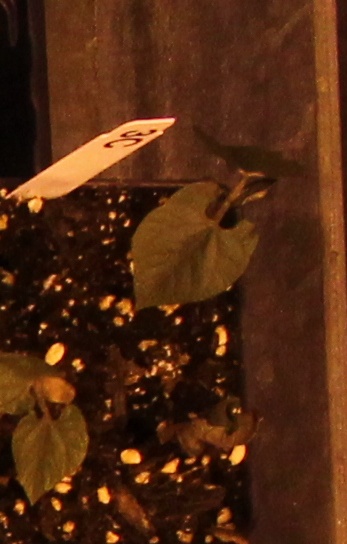
Label: Blackbean